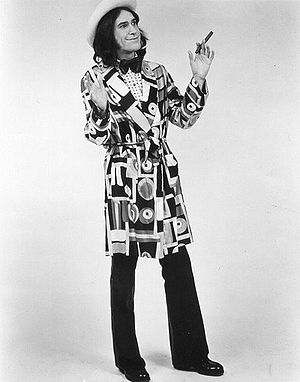
The Kinks / Historie / Teaterforklædning (1973-1976)
Ray Davies som figuren Mr. Flash, antihelten i Preservation-serien. Mr. Flashs rival og fjende hedder Mr. Black (spillet af Dave ved liveoptrædender), en ultrapurist og korporatist.[81]
The Kinks er en engelsk rockgruppe centreret omkring brødrene Ray og Dave Davies, der voksede op i Muswell Hill i Nordlondon. Gruppen, der blev dannet i 1964 og spillede indtil 1996, anerkendes bredt som et af de vigtigste og mest indflydelsesrige rocknavne i sin tid. Deres musik var influeret af mange genrer, herunder rhythm and blues, britisk music hall, folkemusik og country. Ray Davies og Dave Davies var med i gruppen i hele dens 32 år lange levetid. De to øvrige oprindelige medlemmer, Pete Quaife og Mick Avory, blev erstattet af henholdsvis John Dalton i 1969 og Bob Henrit i 1984.